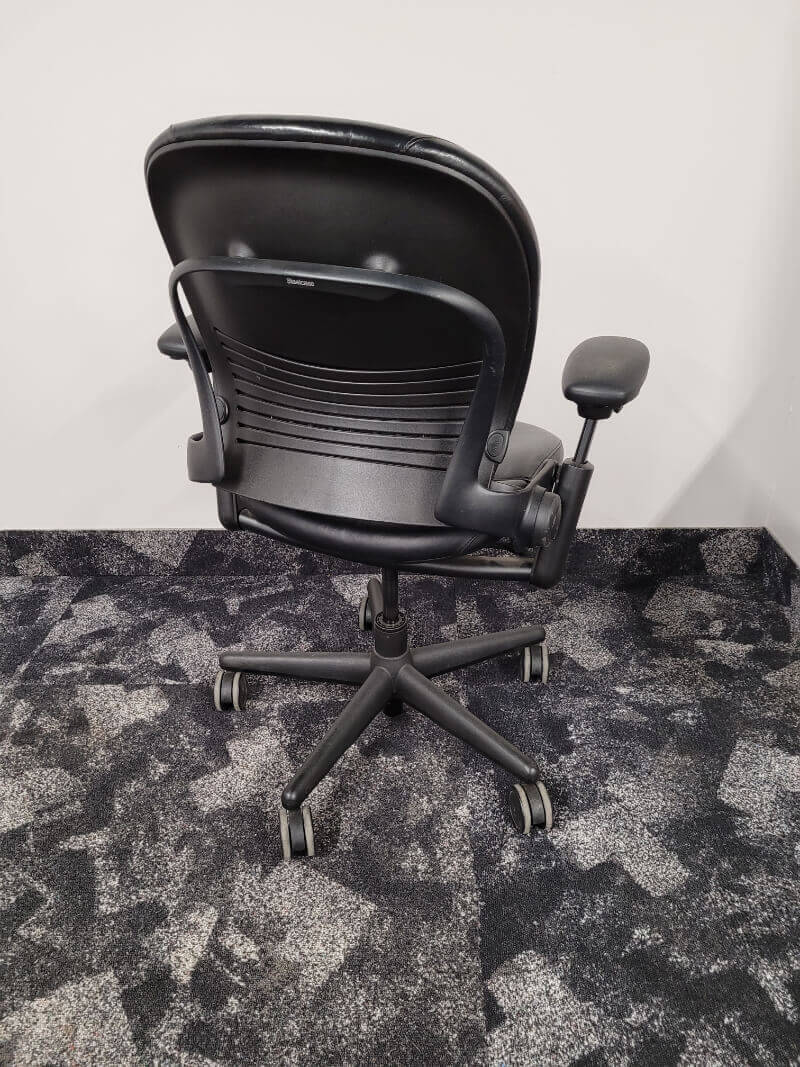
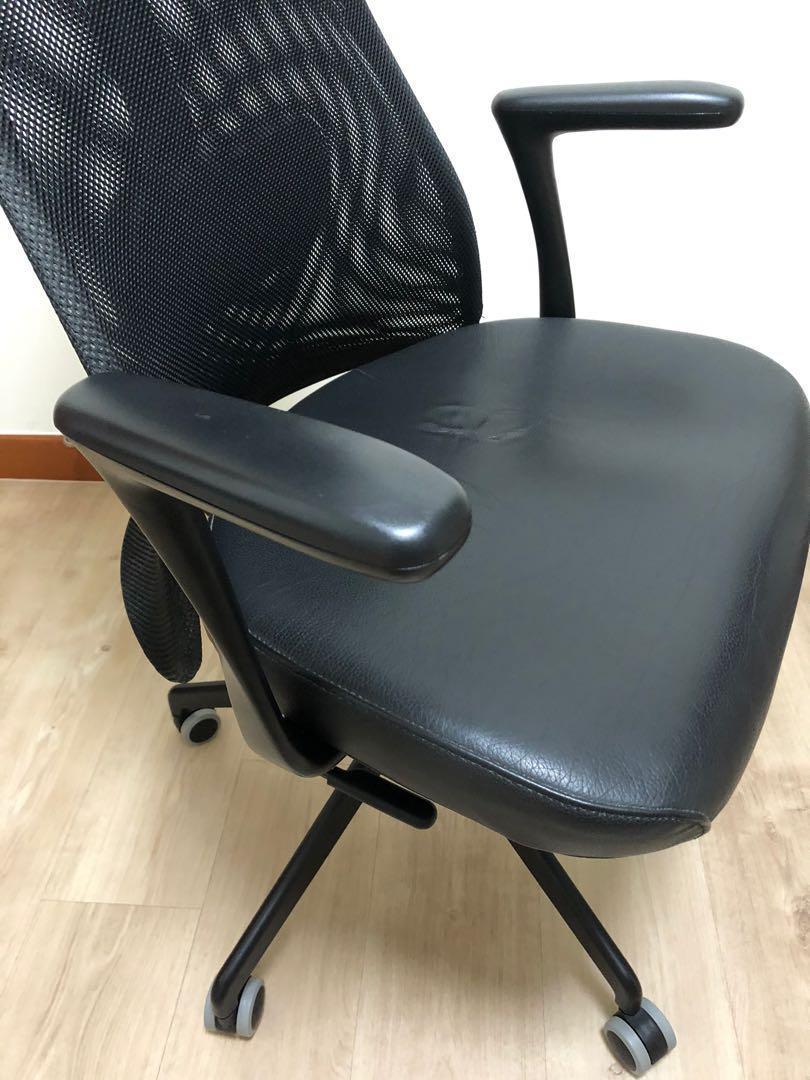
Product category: items_chair
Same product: no